Naval Base Darwin

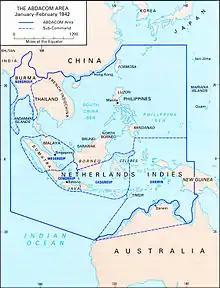
Map of the 1942 American-British-Dutch-Australian Command

Naval Base Darwin was a United States Navy base built during World War II at Darwin, Northern Territory, Australia. The first US operations at Darwin was Naval mine depot, built to supply Australia with mines to support the Pacific War. As the US Navy expanded in the Island hopping campaign, Naval Base Darwin expanded to include a Port Darwin submarine base, PT boat Bases, and other facilities. US Navy operations started in 1942 and ended after the war in 1945.